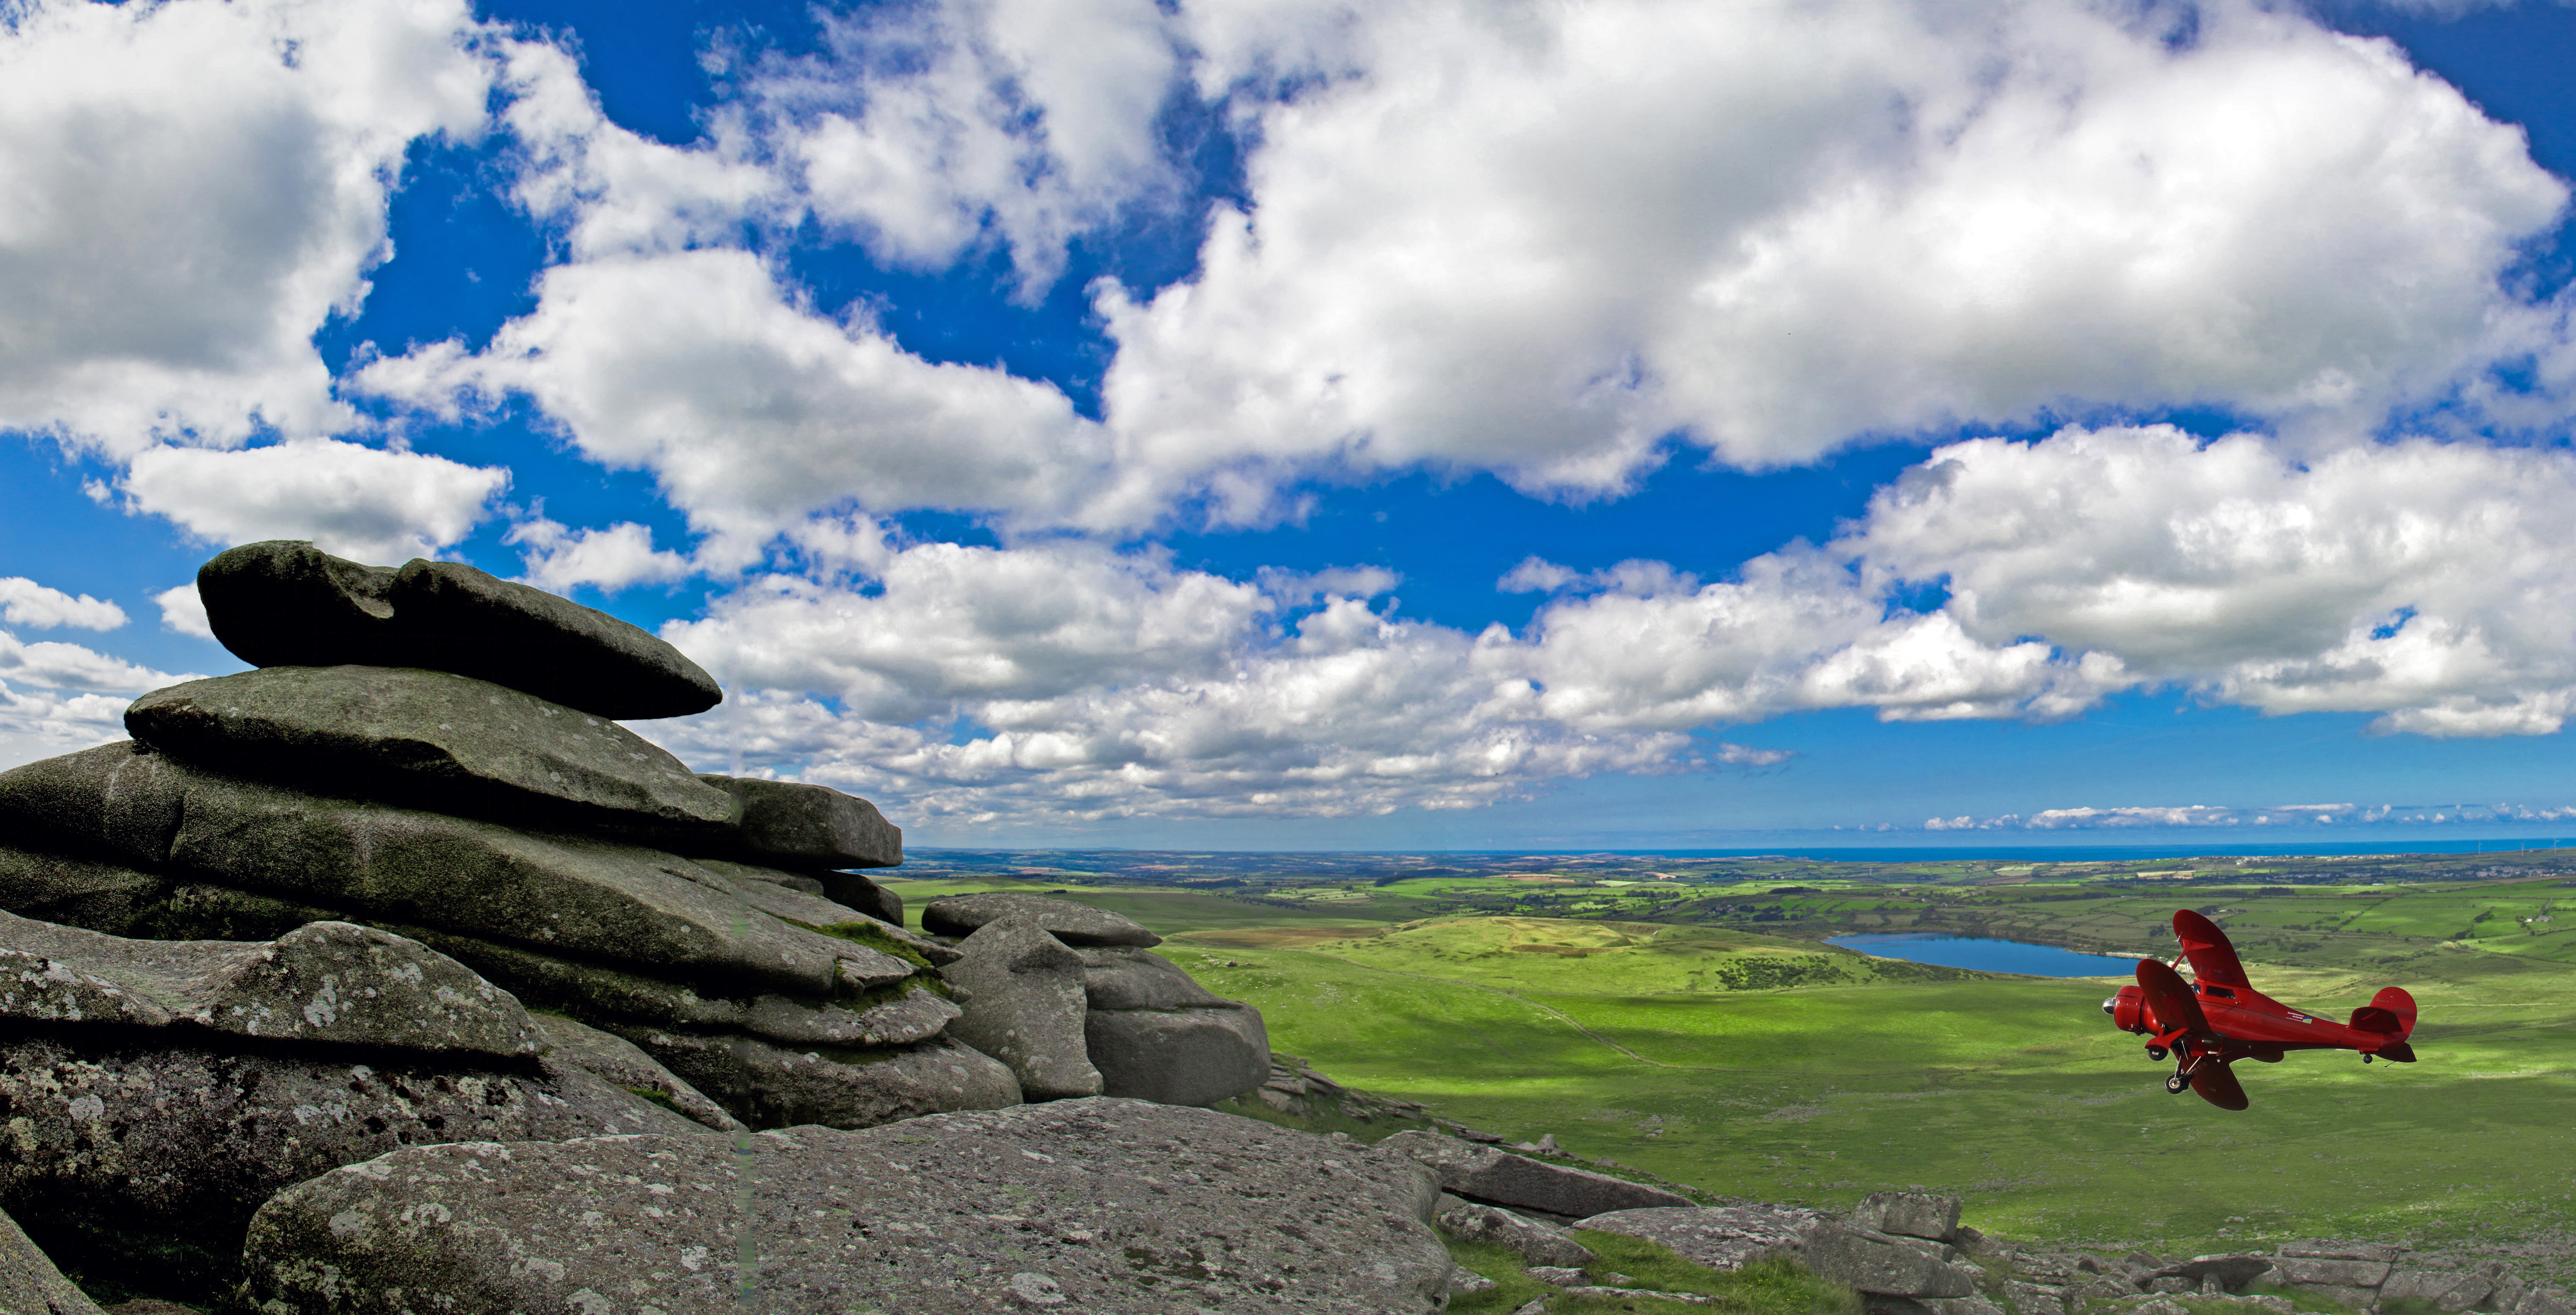
landscape, sea, coast, nature, outdoor, rock, ocean, horizon, mountain, cloud, sky, hill, flying, airplane, aircraft, scenic, flight, peaceful, scenery, blue, rocky, freedom, terrain, rocks, geology, outcrop, biplane, cloudy sky, editorial, rock outcrop, bi plane